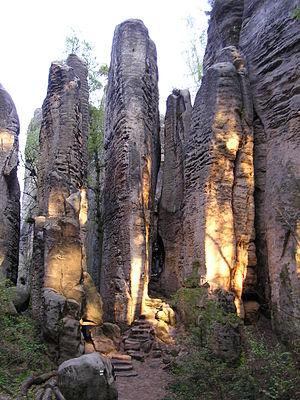
Le paradis de Bohême est une région de moyenne montagne située au nord de la République tchèque. Il a été classé géoparc européen par l'UNESCO en 2005. Il est particulièrement renommé pour ses villes de rochers en grès.
Cet article recense les sites inscrits au patrimoine mondial en Tchéquie.